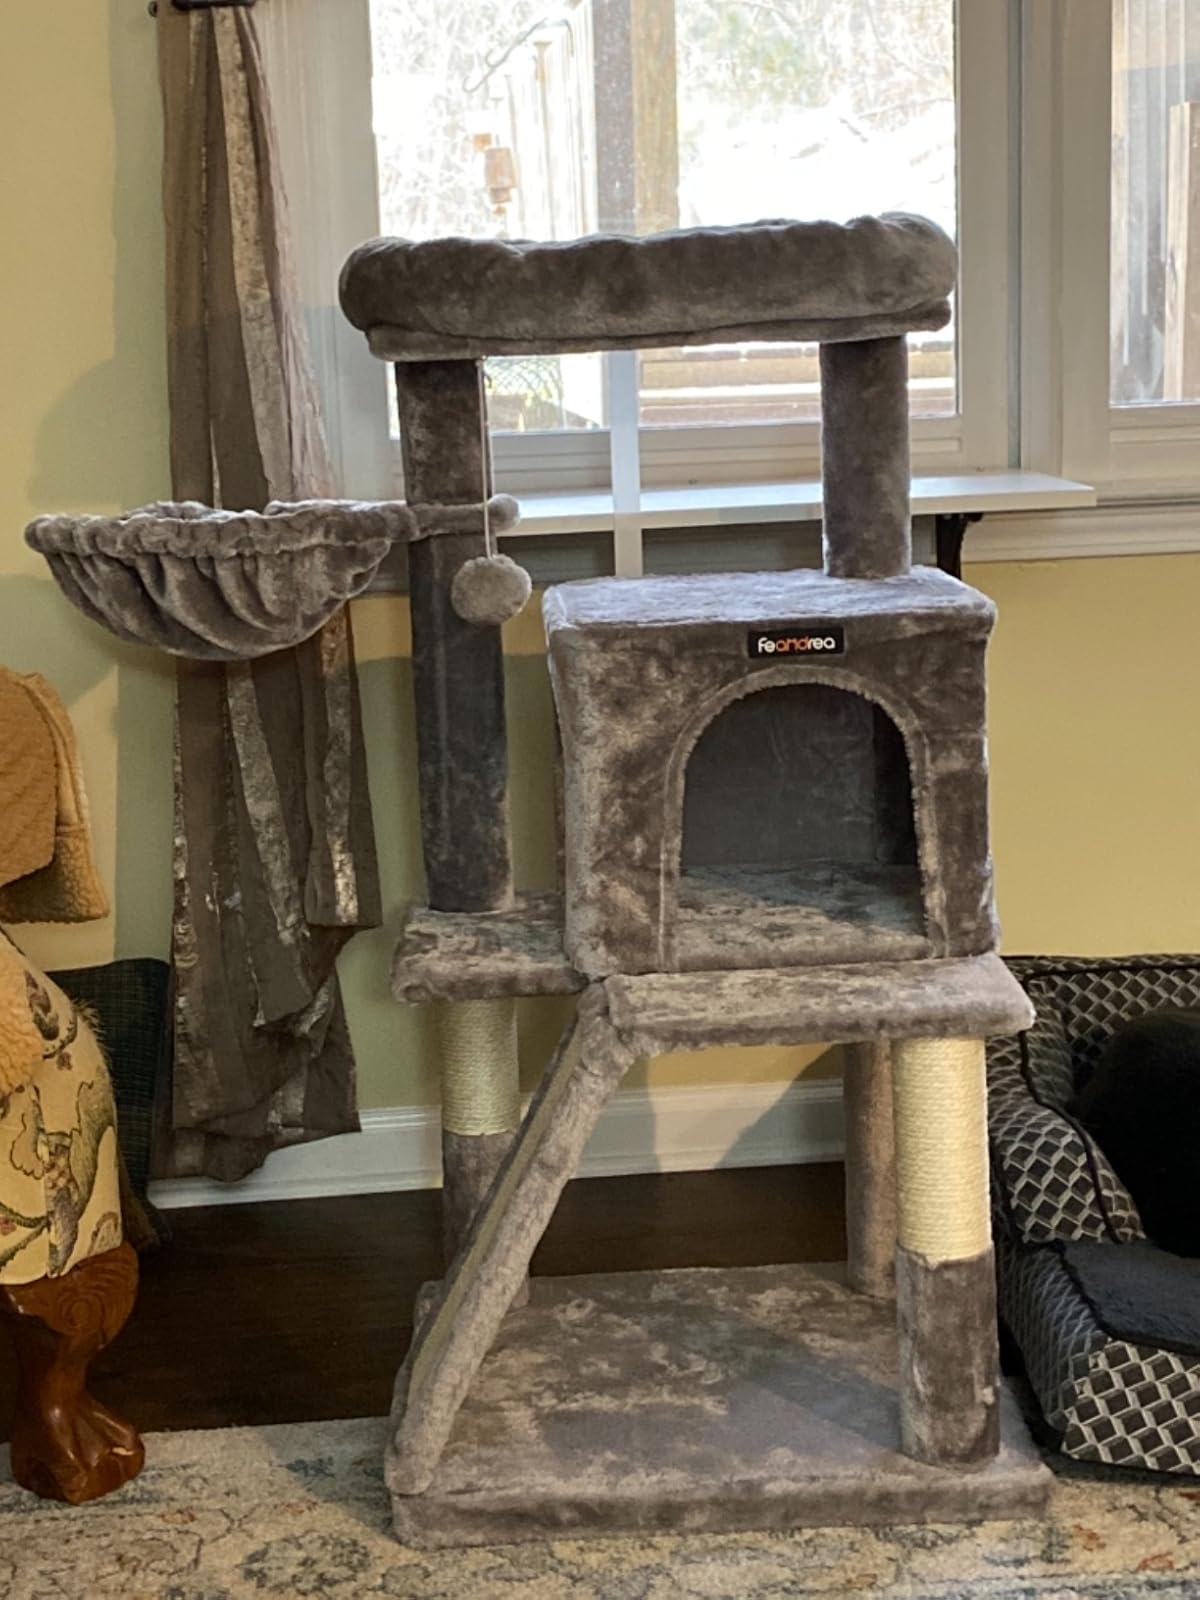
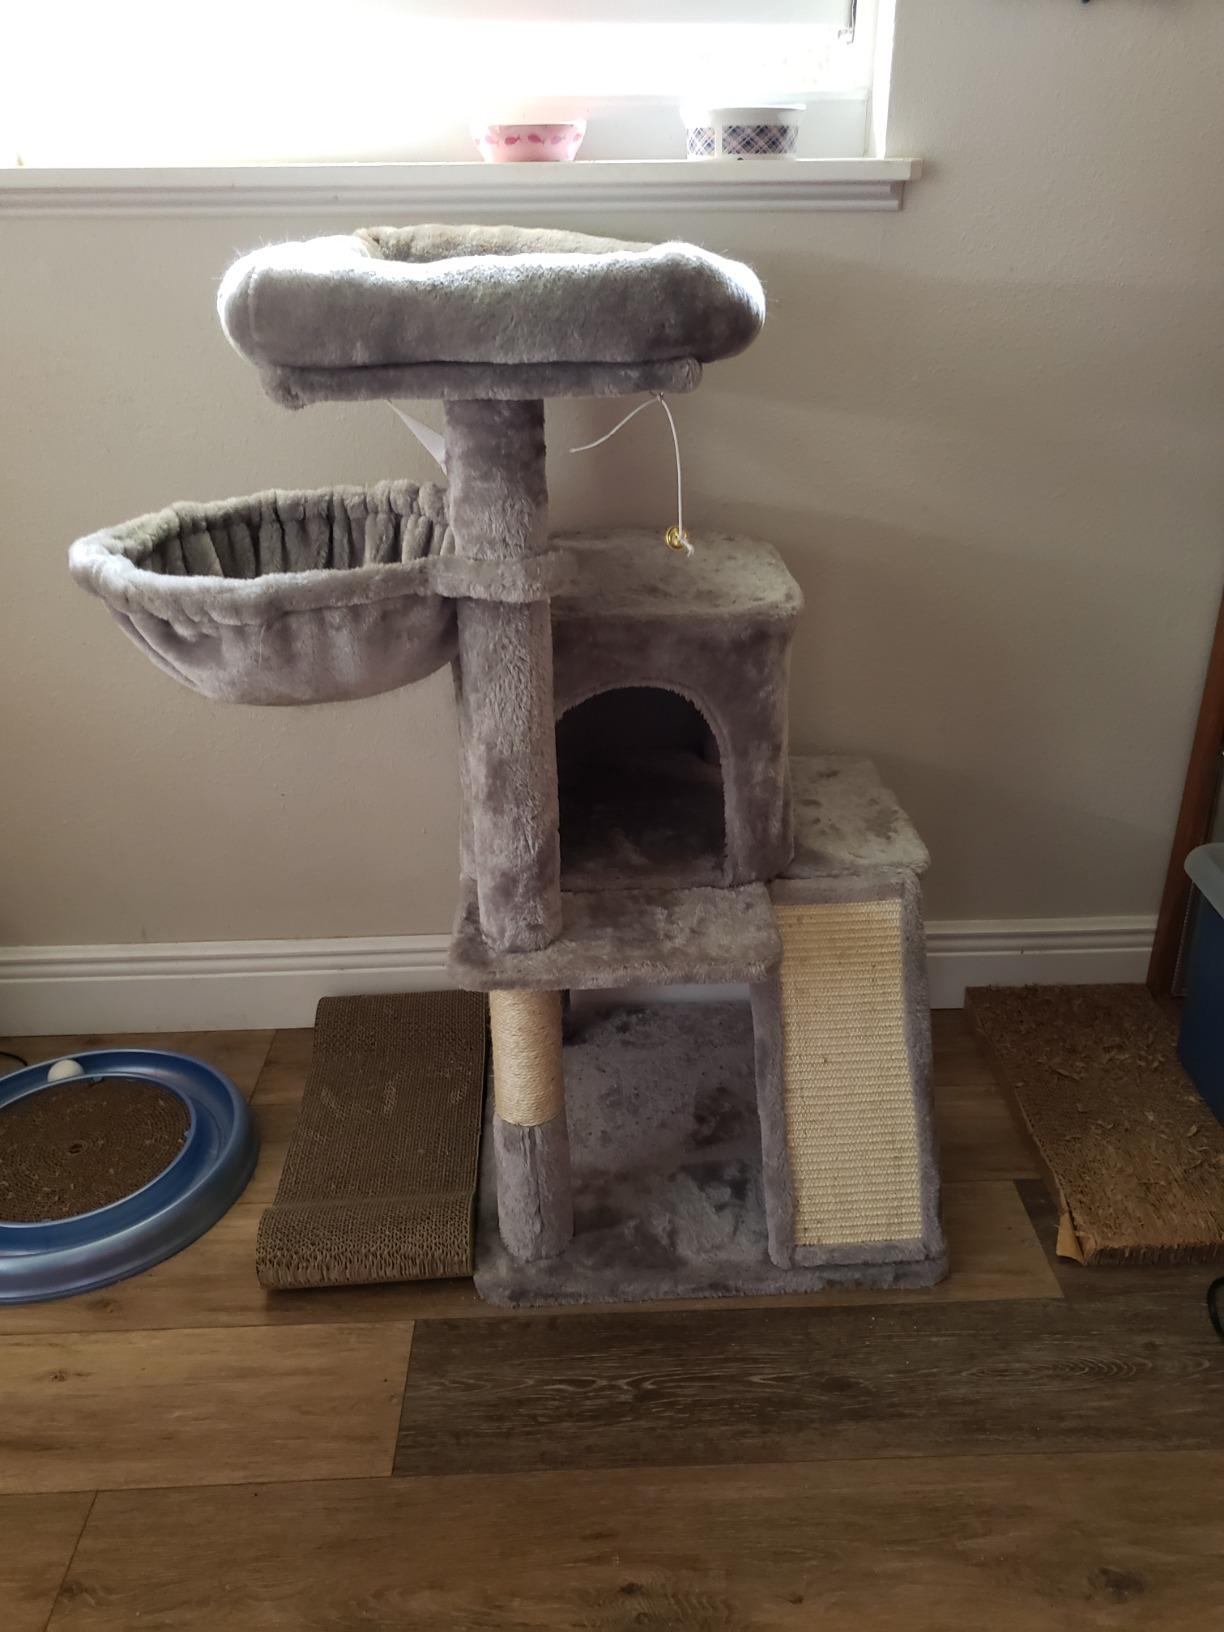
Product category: items_cat tree
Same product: yes